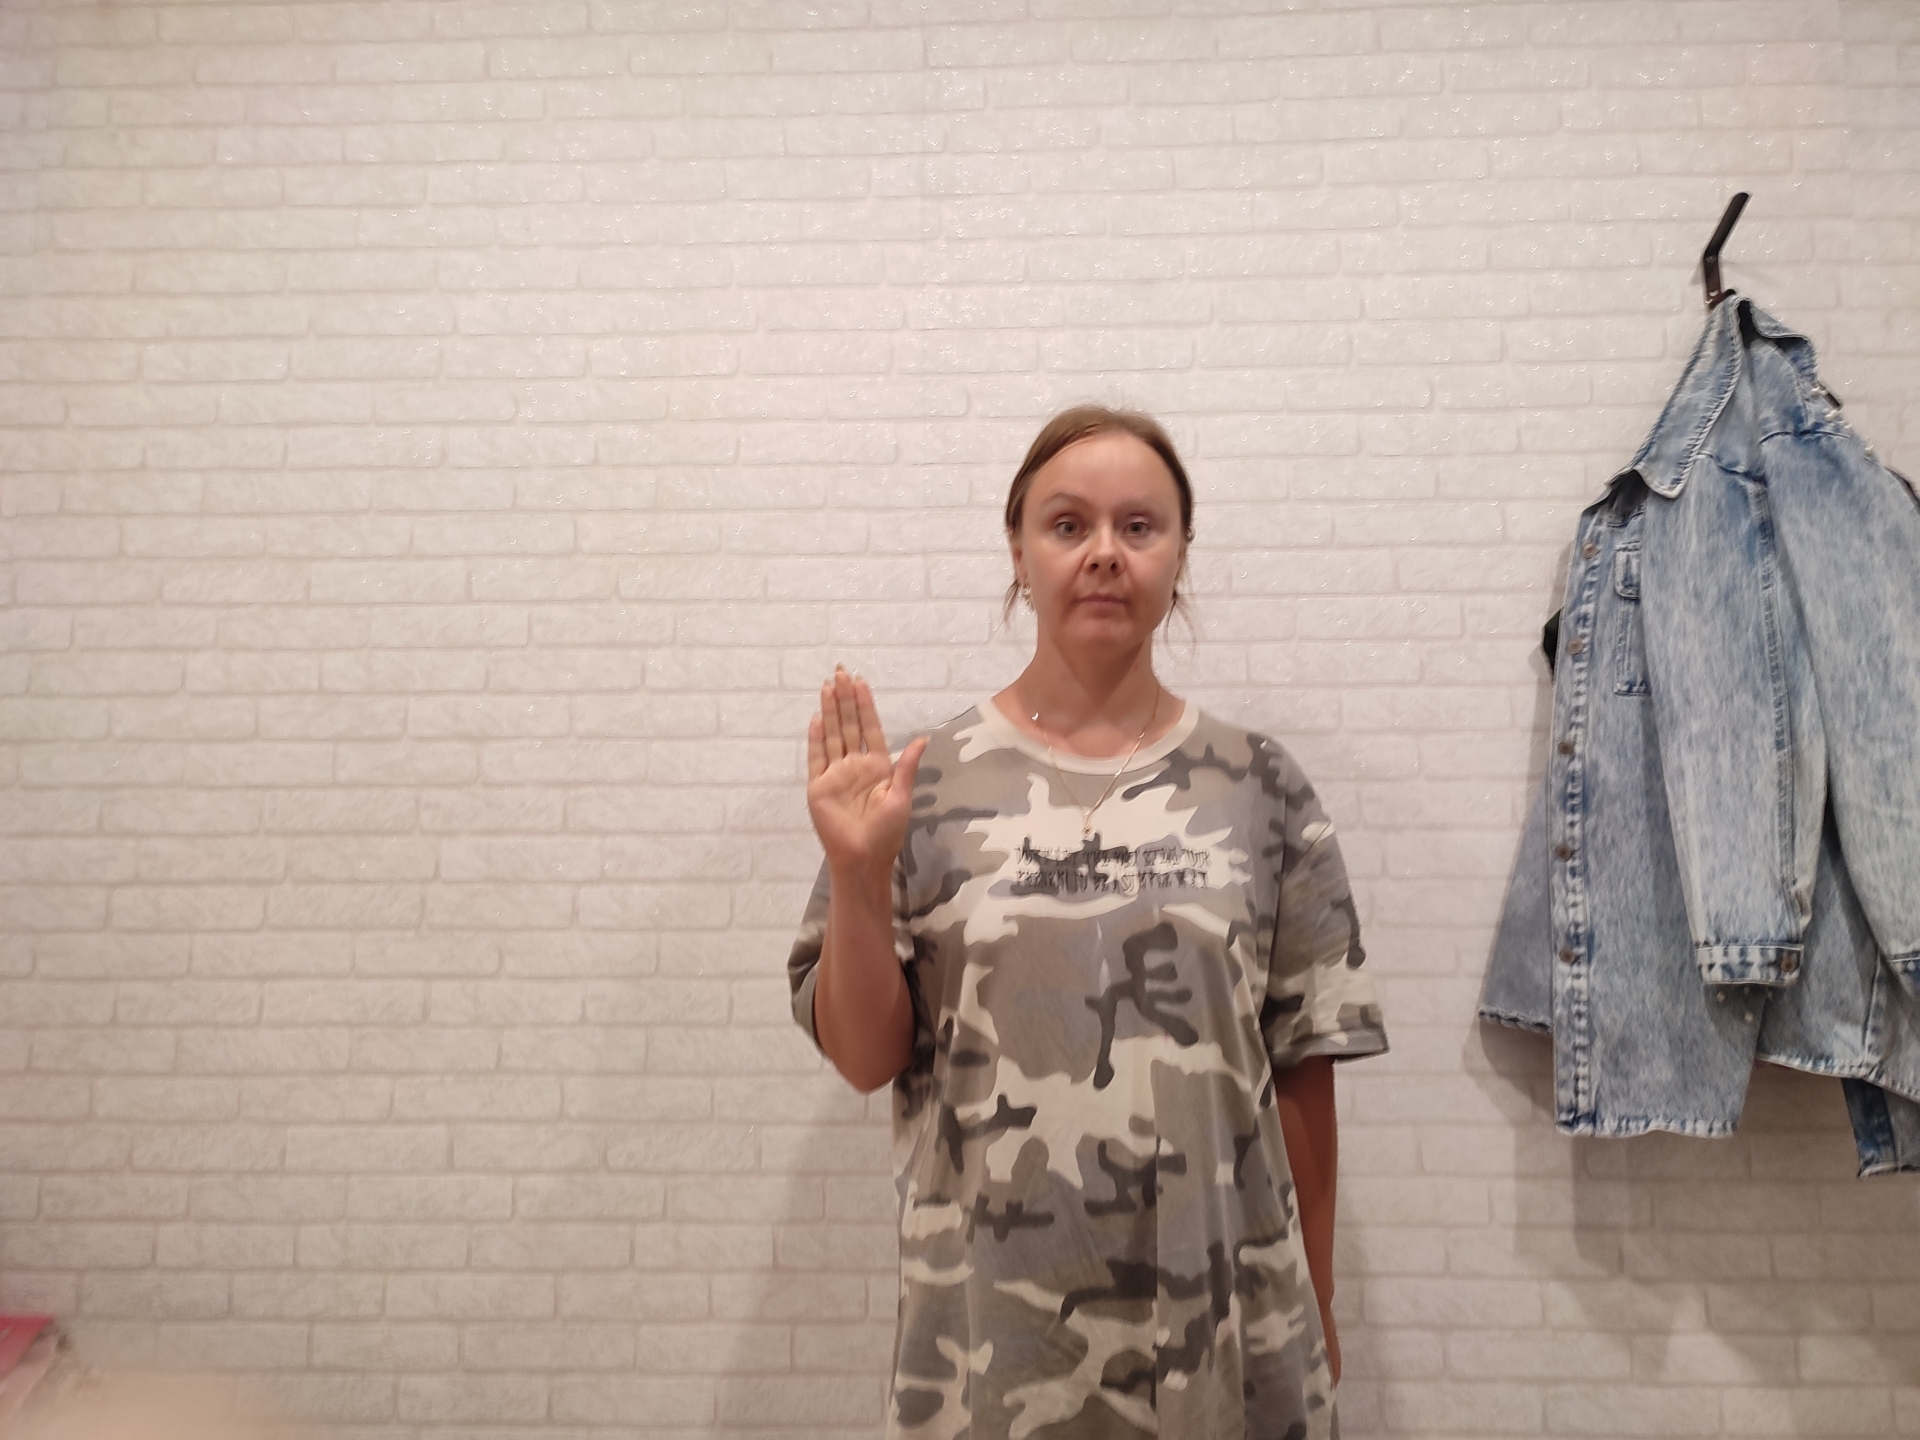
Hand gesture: stop